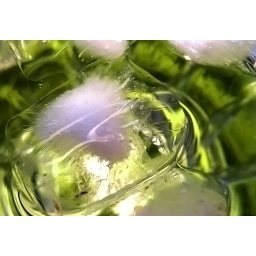
Ice cubes in a glass on a green table cloth